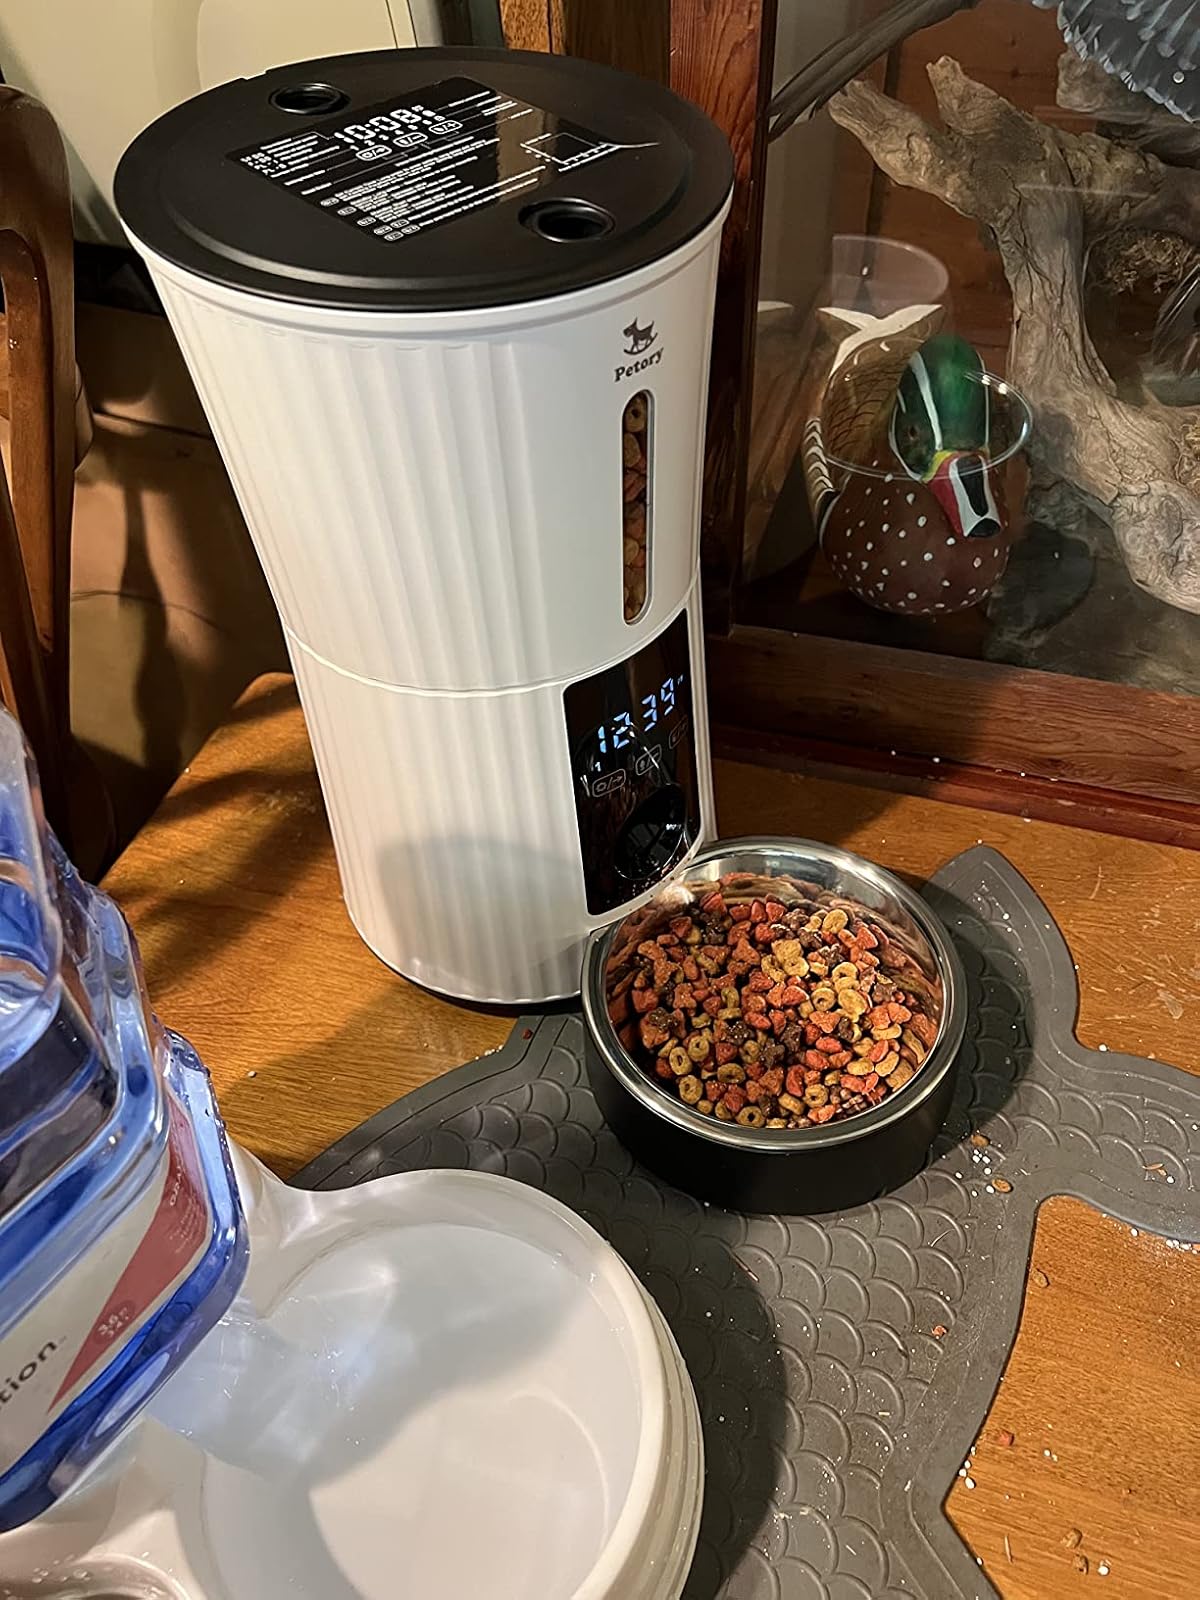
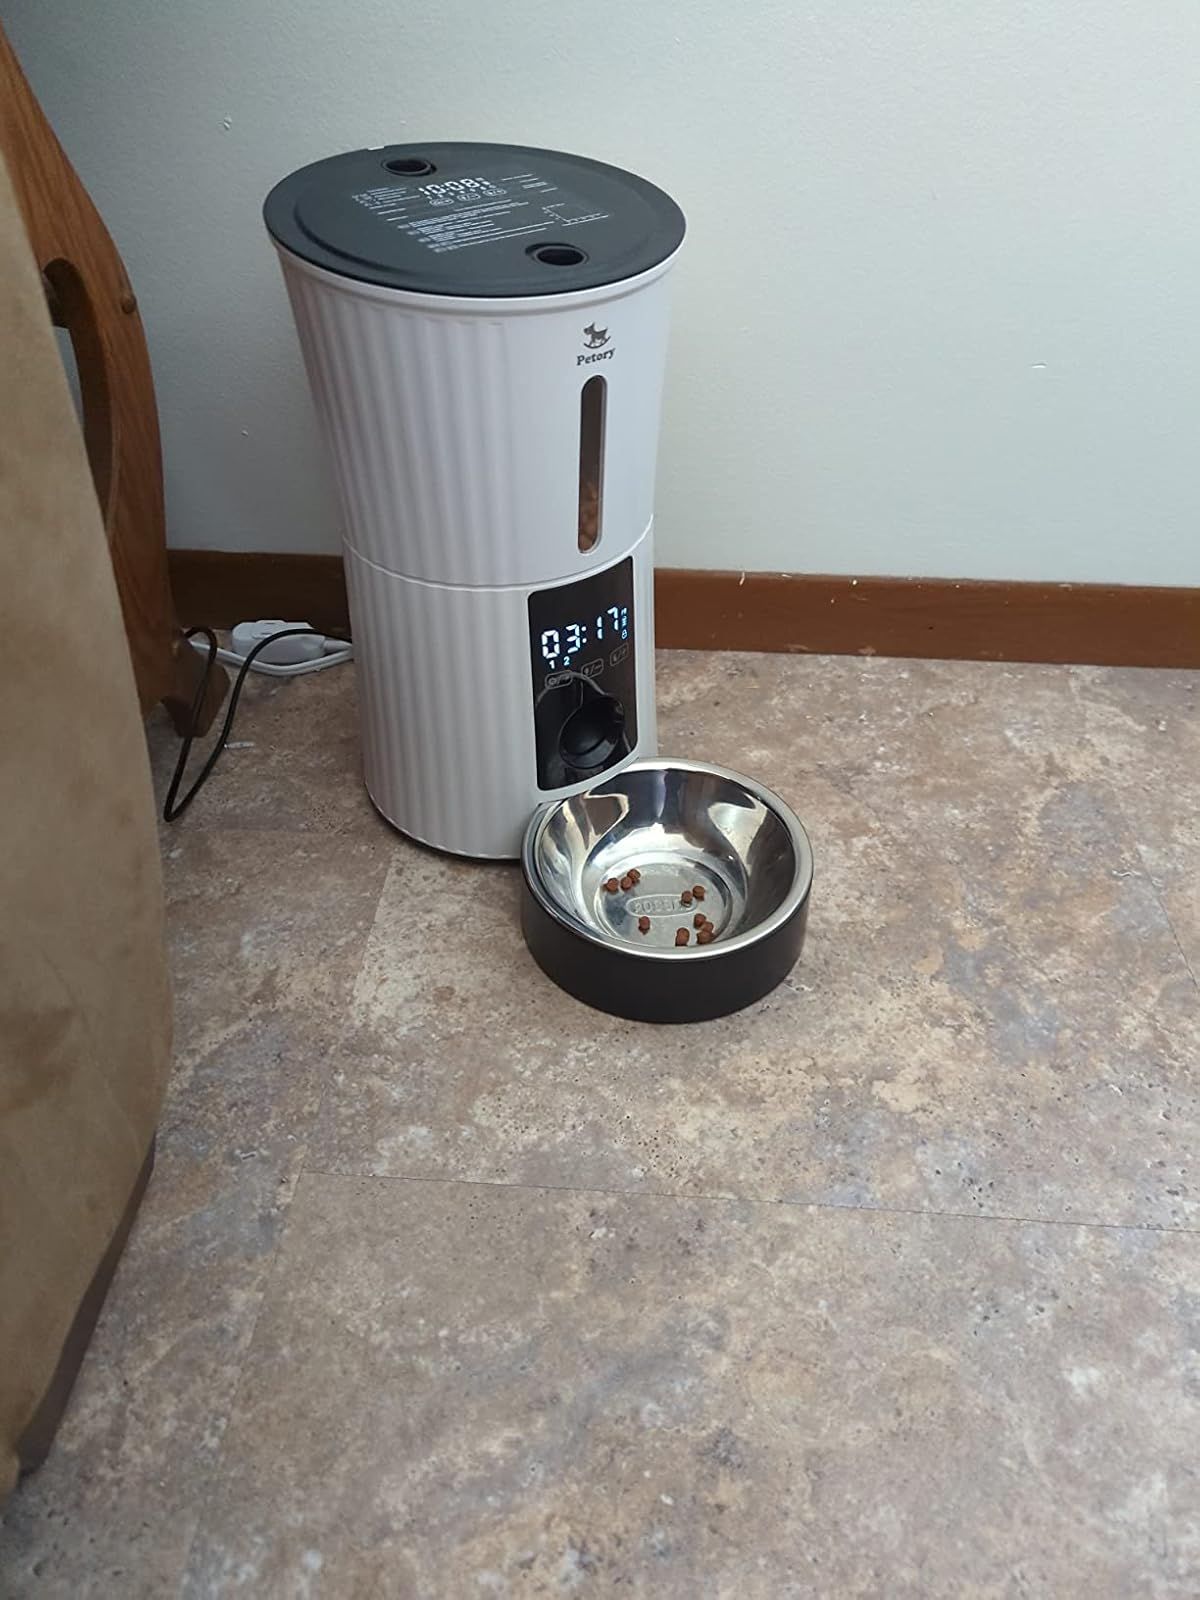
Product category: items_feeder
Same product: yes